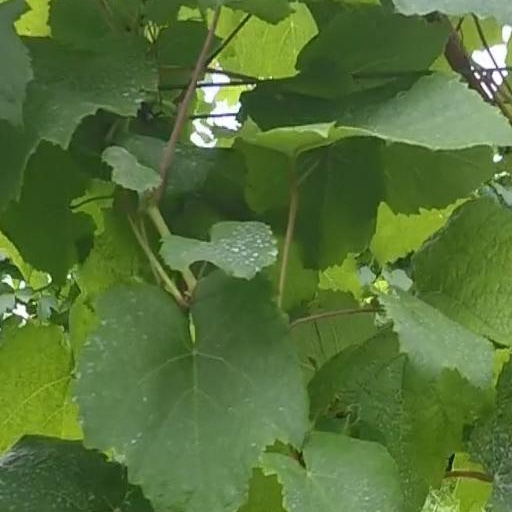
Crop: grape